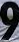
Number: 9